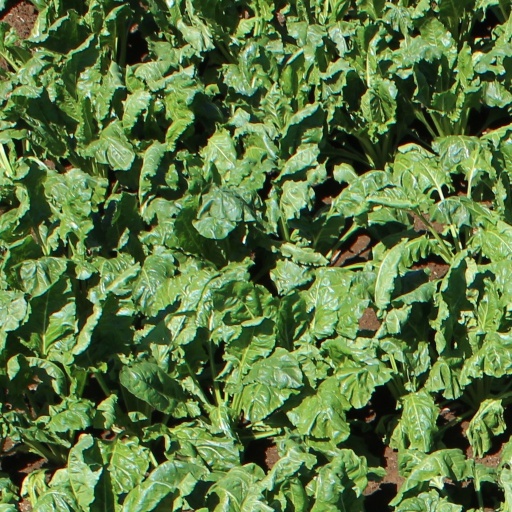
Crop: sugar beet